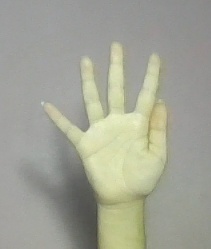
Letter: sheen